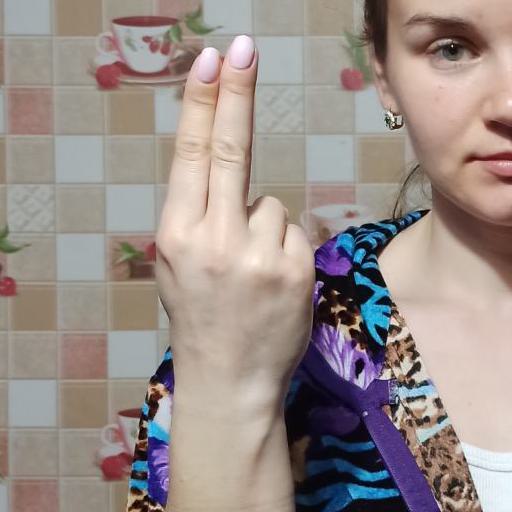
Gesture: two_up_inverted